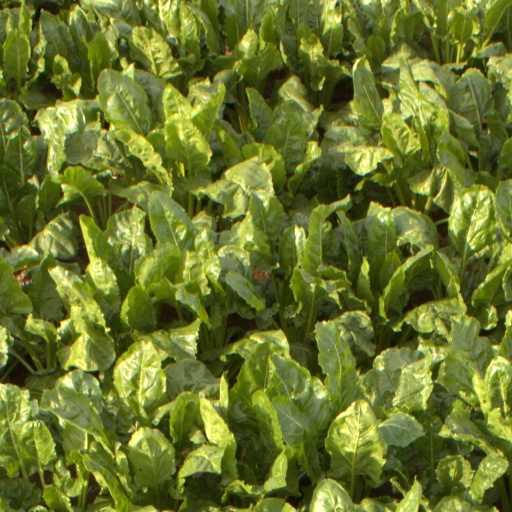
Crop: sugar beet